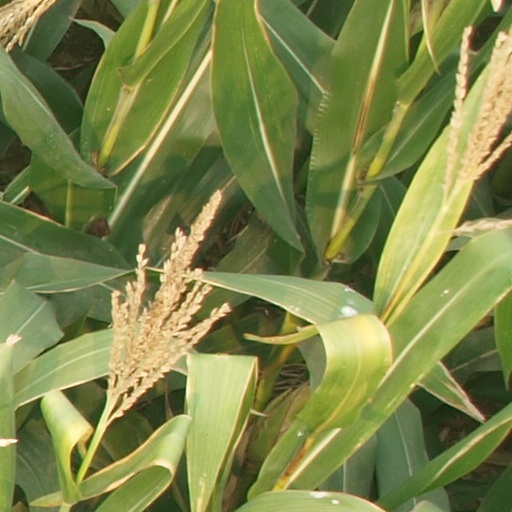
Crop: maize; corn